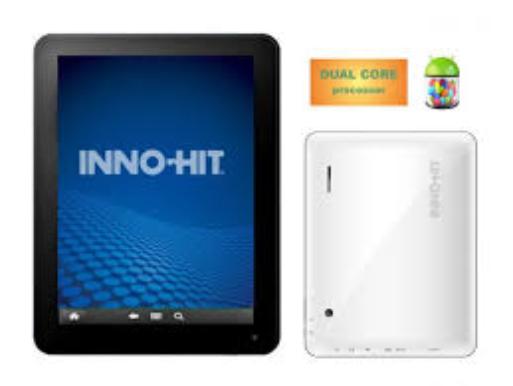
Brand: Inno Hit
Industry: Electronic